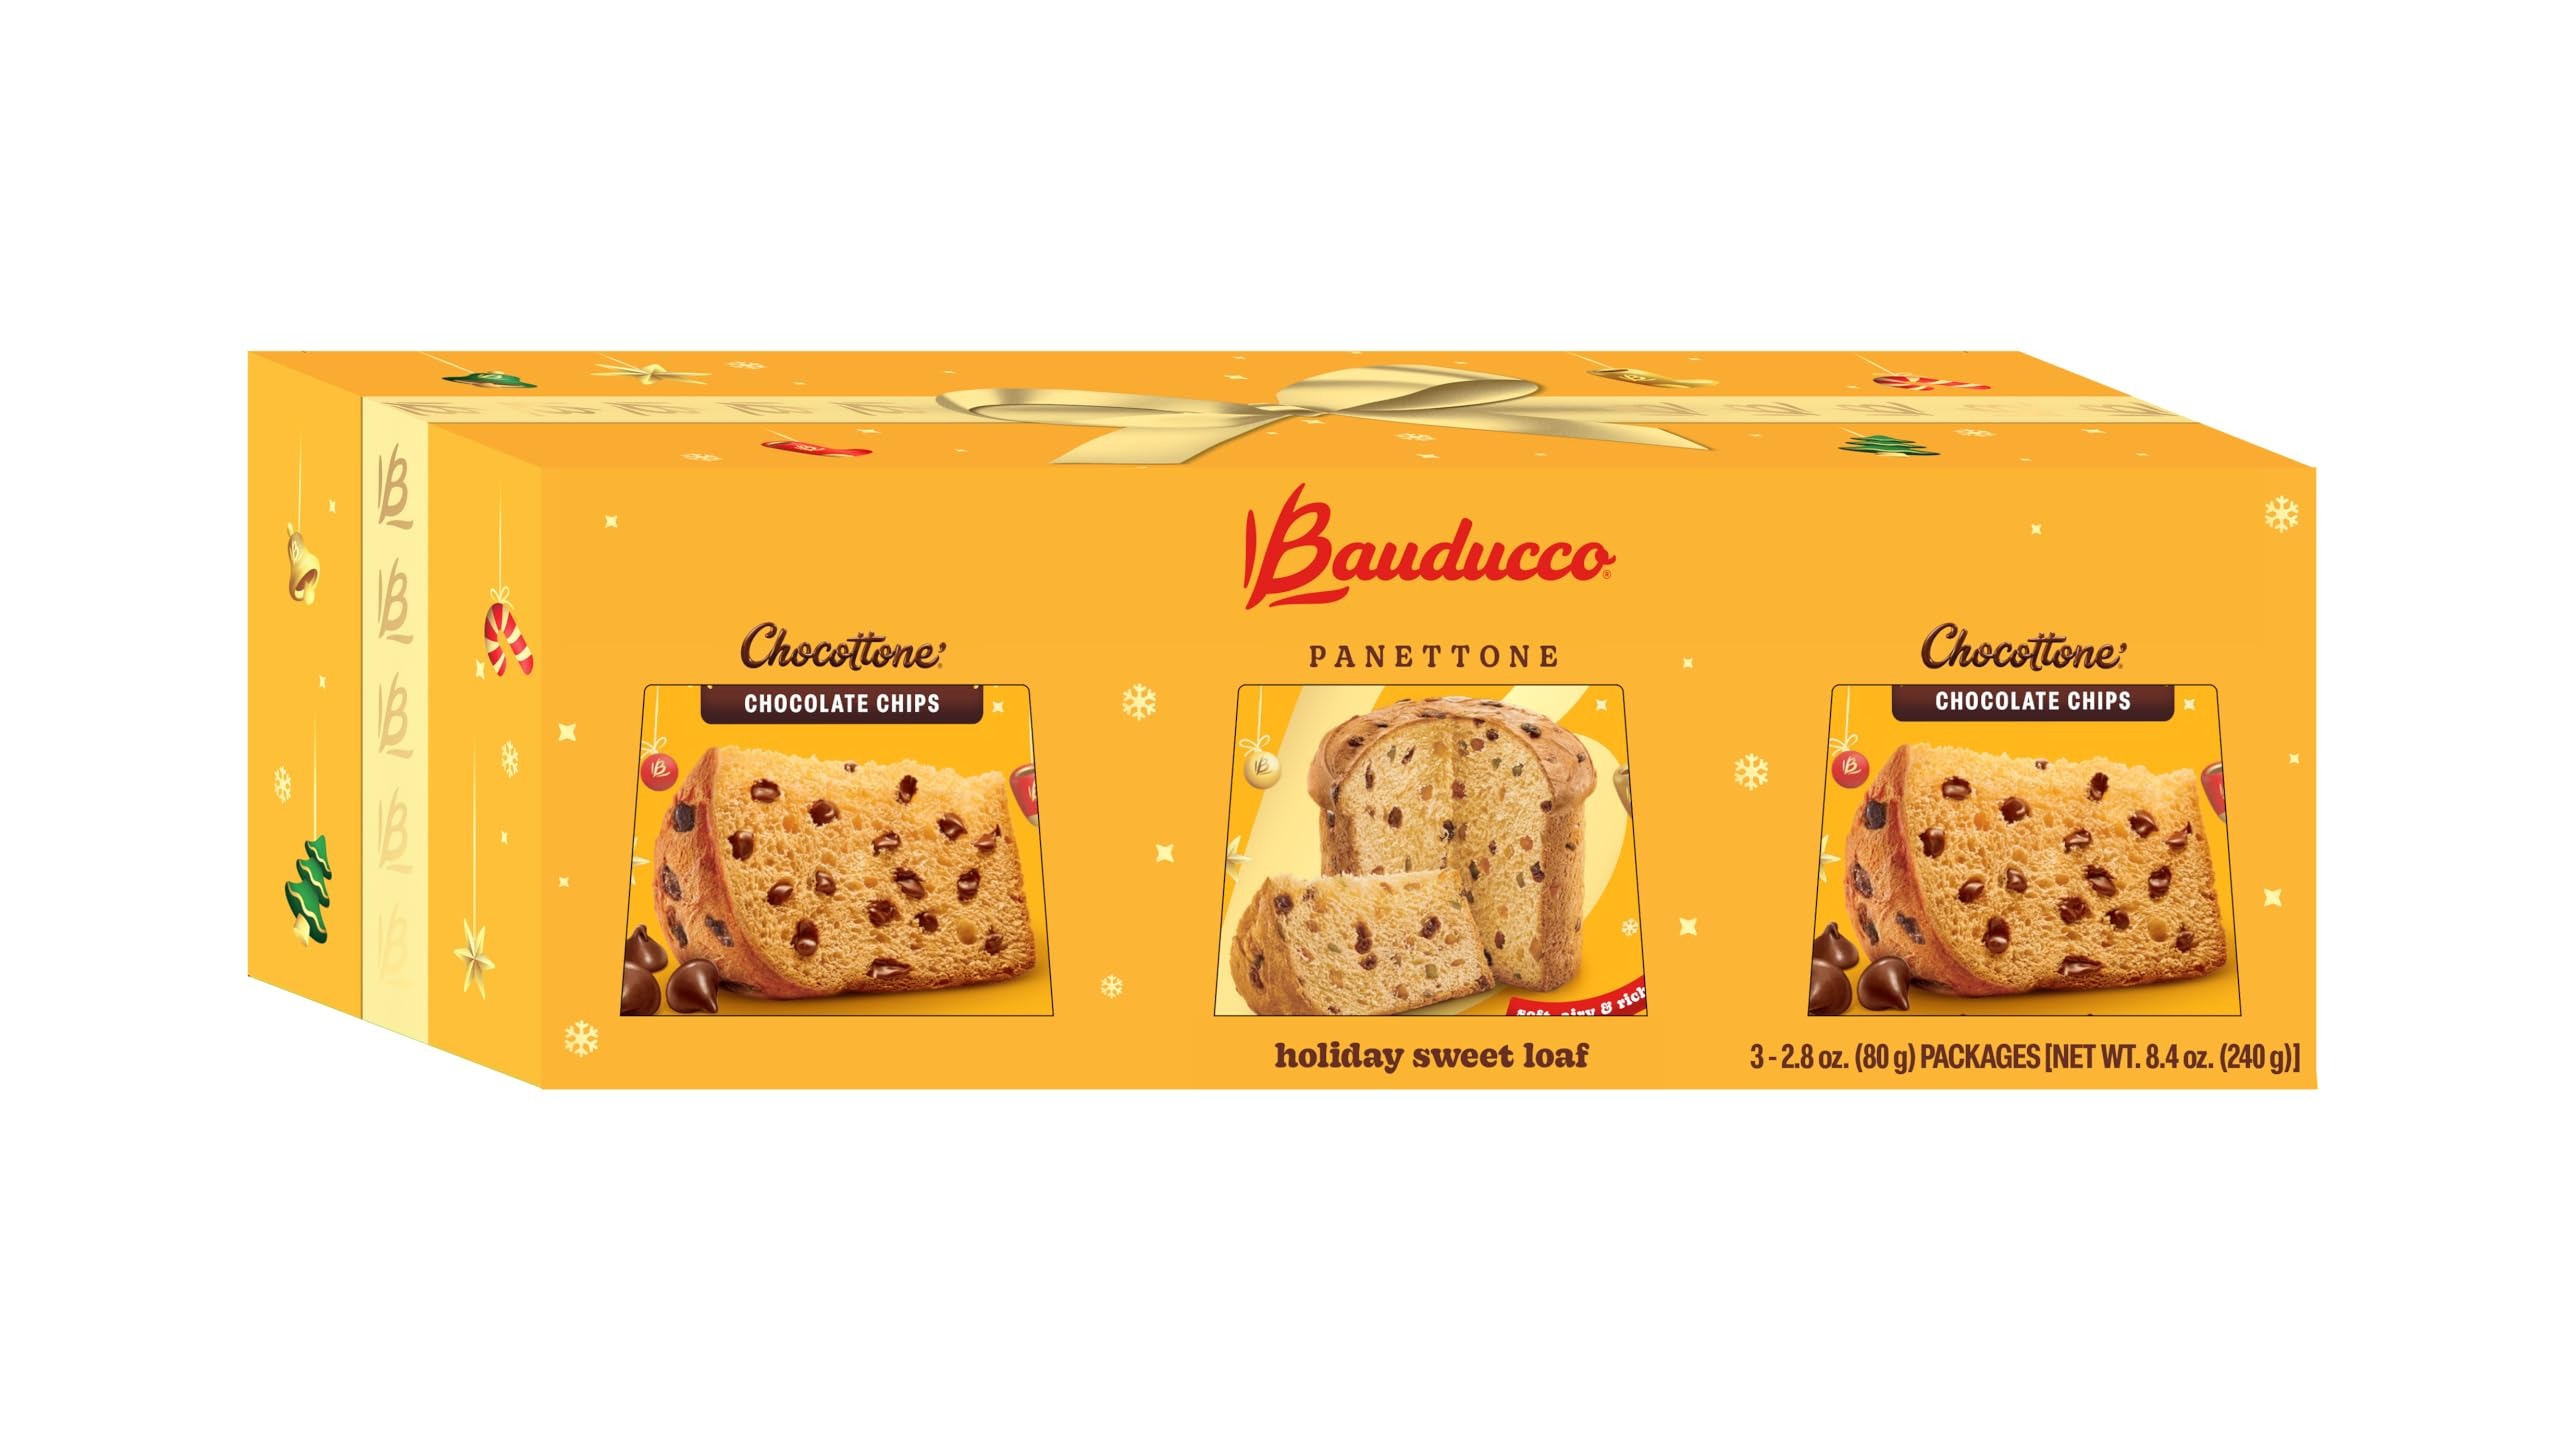
Item Name: Bauducco Mini Panettone Assorted - Classic, Chocolate Chips, and Vanilla - Moist & Fresh, Traditional Italian Recipe 8.4oz (Pack of 3)
Bullet Point 1: MINI PANETTONE ASSORTMENT (3-pack): Indulge in the delightful flavors of classic, chocolate chips, and vanilla mini Panettone cakes. This package contains three mini Panettones, ensuring you never run out of variety.
Bullet Point 2: ORIGINAL RECIPE: Crafted with the finest ingredients, our mini Panettones undergo a meticulous 52-hour natural fermentation process, resulting in a fluffy and flavorful treat.
Bullet Point 3: TRAVEL SIZE, MOIST & FRESH: Conveniently sized and ready to enjoy. Moist, fresh, and aromatic, they are perfect for savoring at home, in the office, or on the go.
Bullet Point 4: SMALL GIFT. BIG HEART: Spread joy and love with Bauducco Mini Panettone. These delicious treats make the perfect gift, with their irresistible flavors, adorable appearance
Bullet Point 5: FUN IN THE KITCHEN: Create delightful culinary experiences with your loved ones by preparing delicious treats like Ice Cream-filled Mini Panettones.
Bullet Point 6: #1 PANETTONE IN THE US: Made by the Bauducco family, now in its third generation following the same original recipe since 1952.
Value: 8.4
Unit: Ounce

Price: 13.42